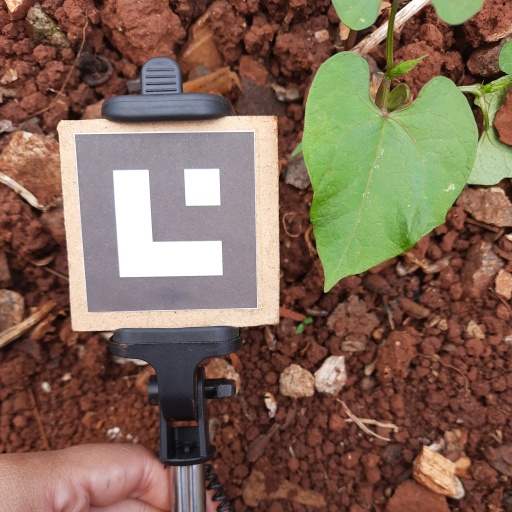
Observations: wavy surface, no eating holes, under shade